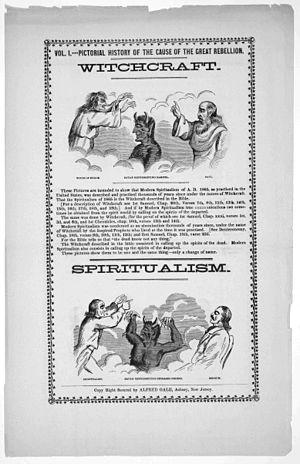
Le spiritualisme moderne anglo-saxon est un mouvement religieux monothéiste. Fondé sur la croyance en Dieu, il se distingue par la croyance en une communication possible avec les défunts. Ceux-ci pouvant être contactés par de simples individus ou par des médiums entraînés, dans le but de recueillir des informations sur la vie après la mort.